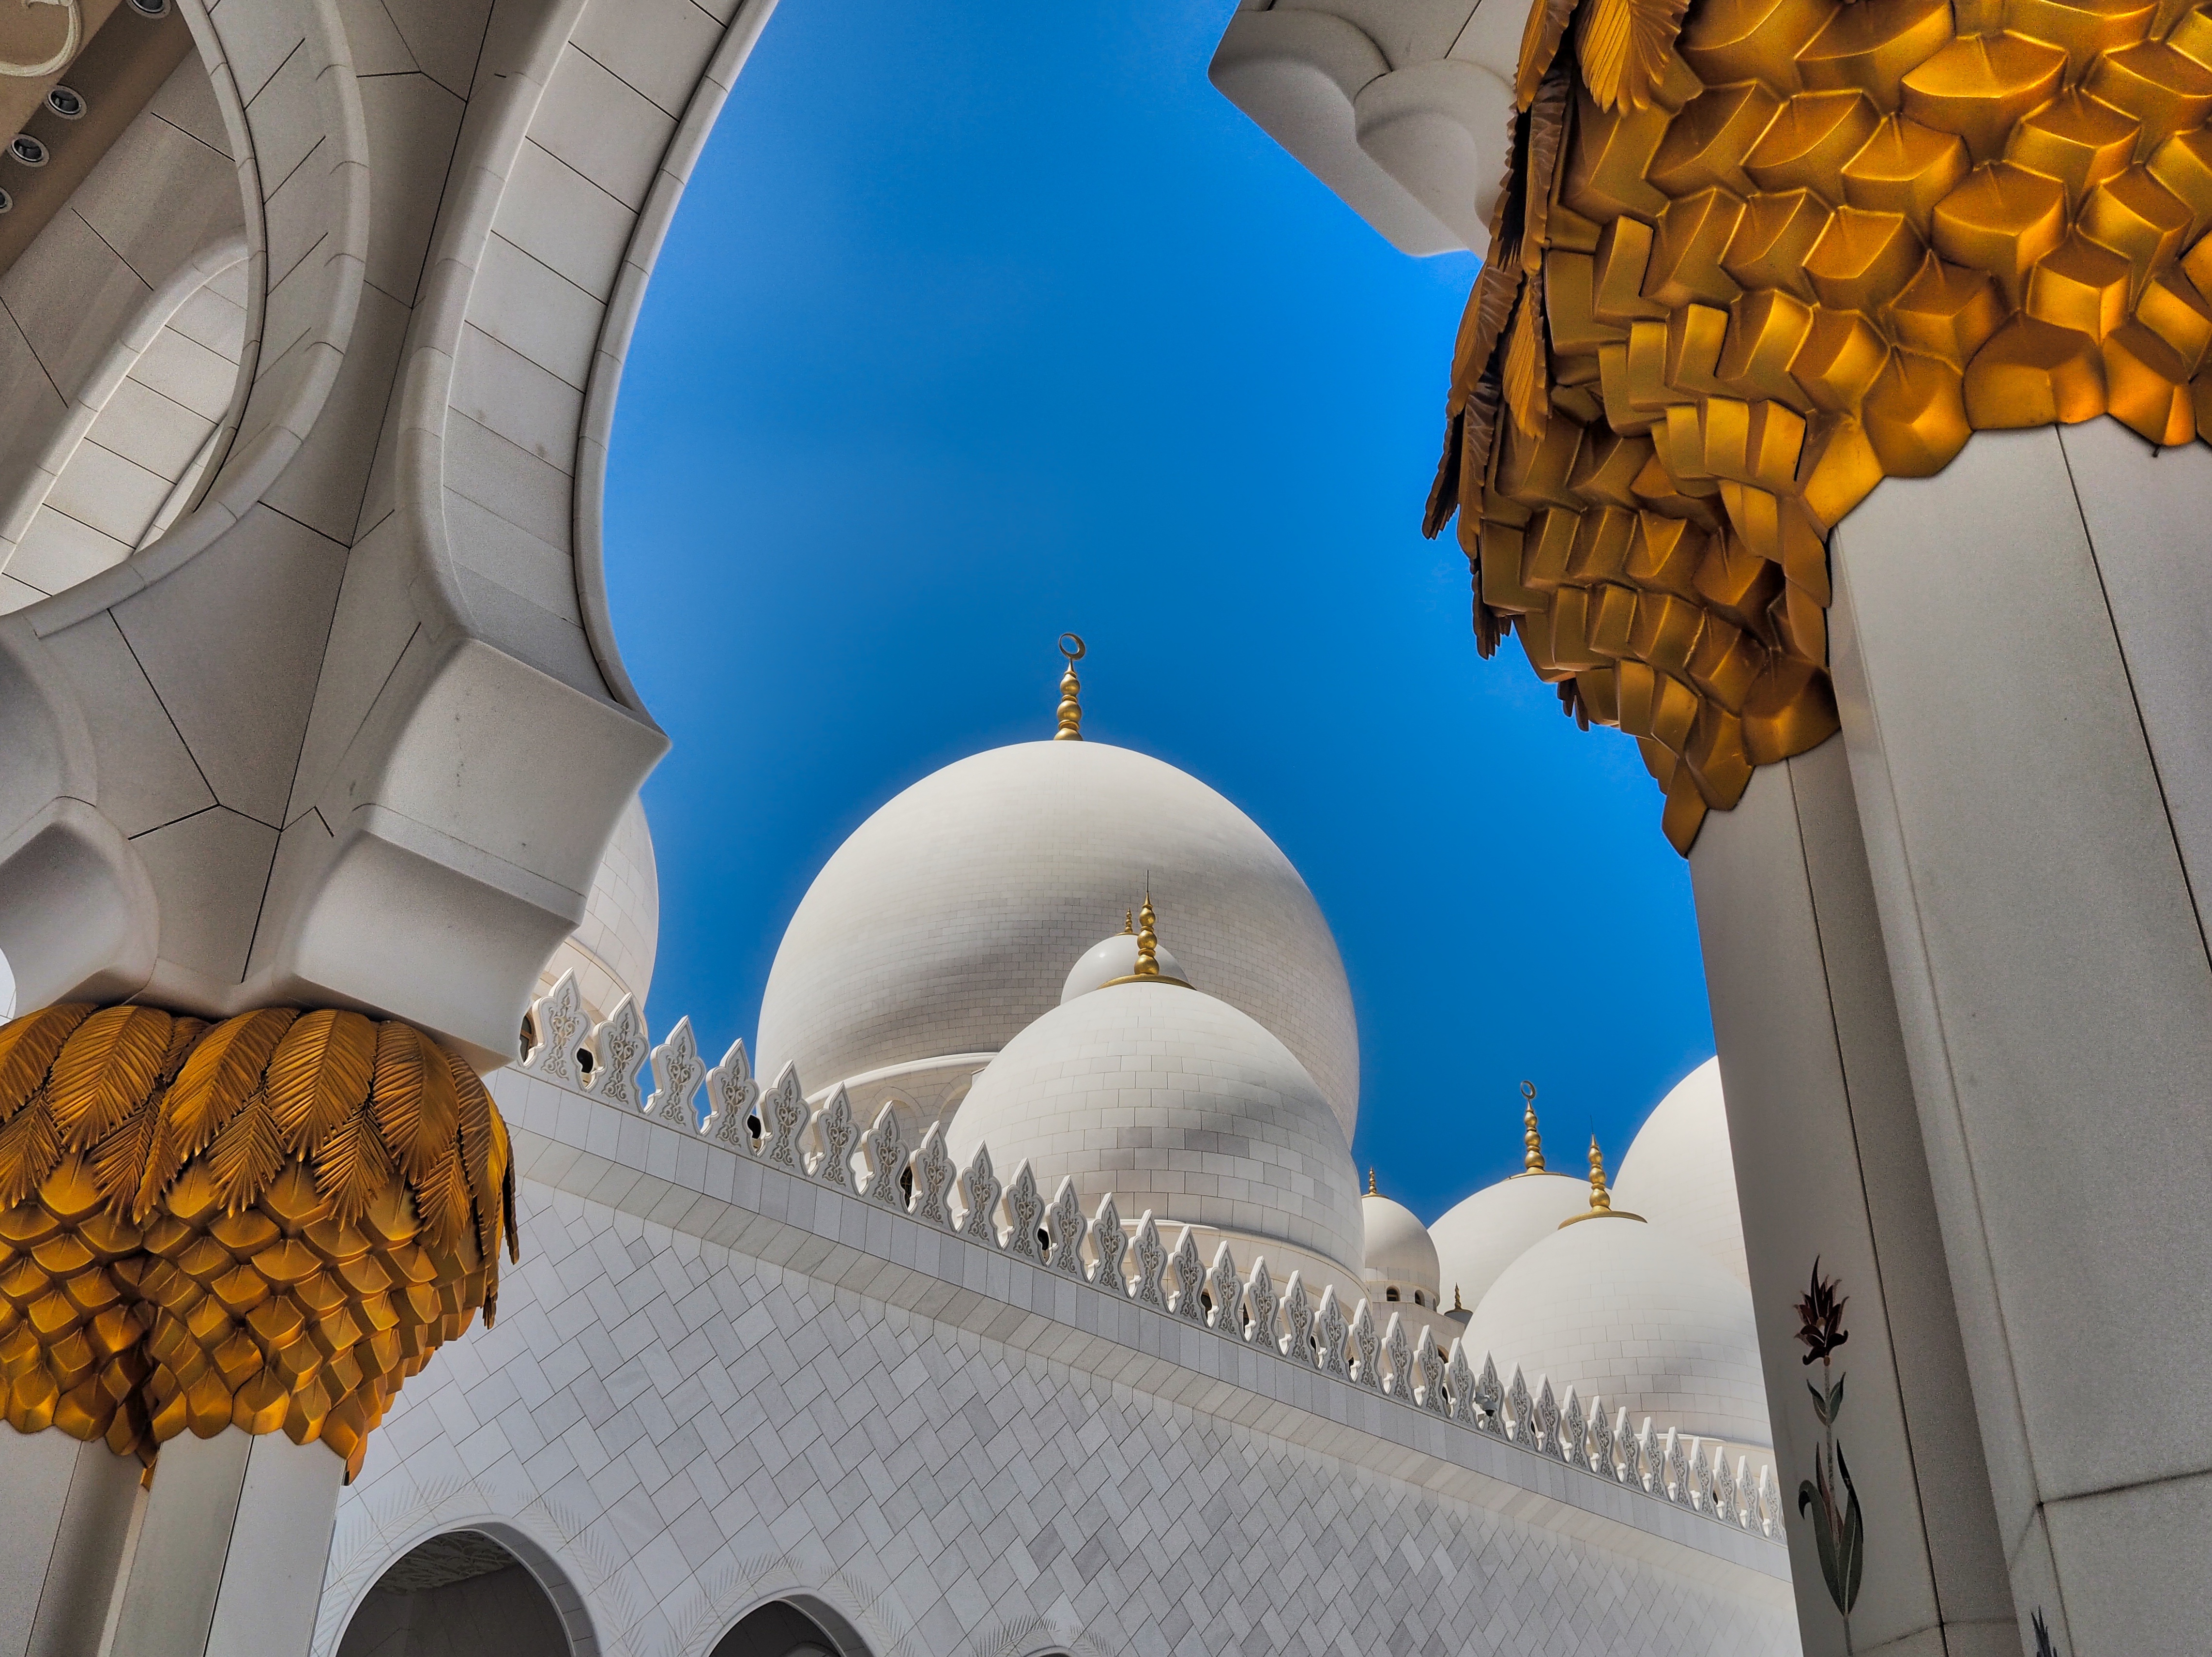
architecture, building, place of worship, temple, dome